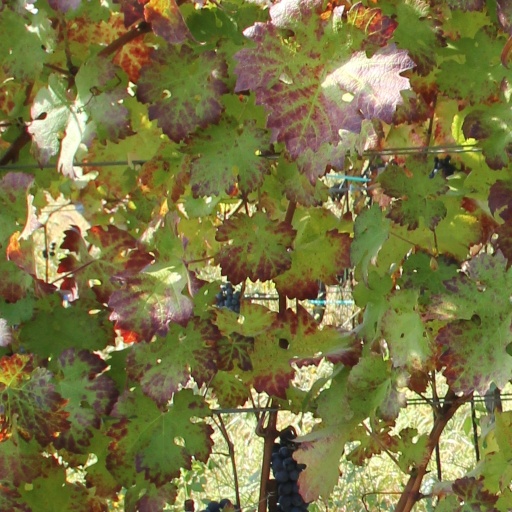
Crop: grape